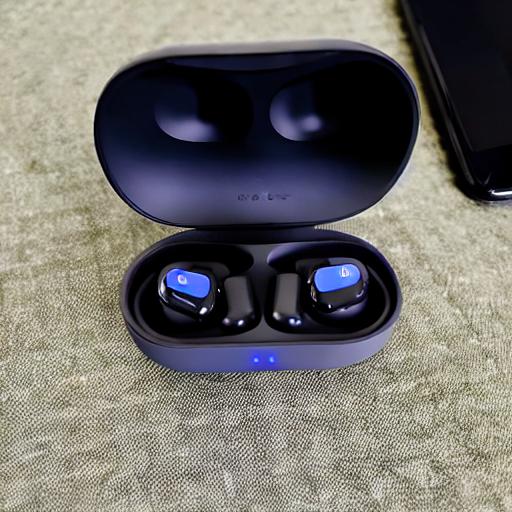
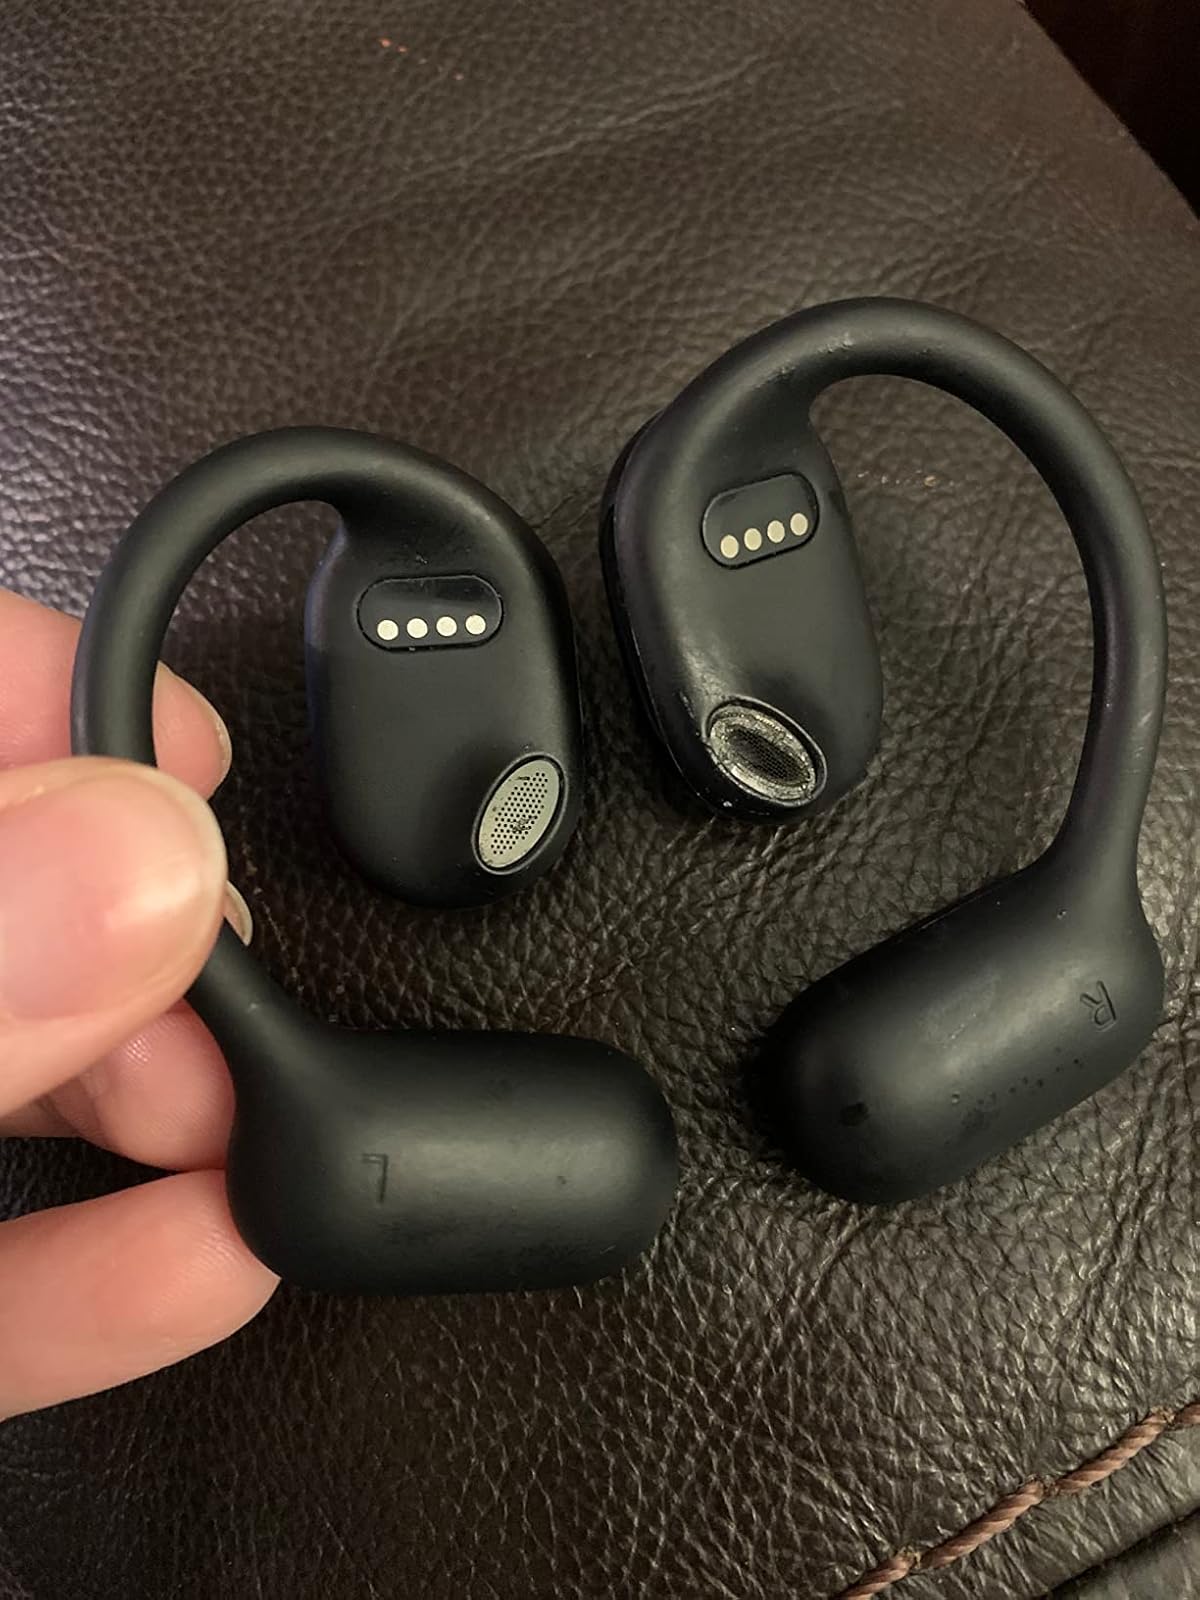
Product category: earbuds
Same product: no